84 Plymouth Grove

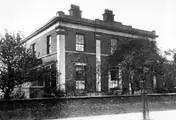
The house, pictured in 1913, the year that the Gaskells' occupancy ended

"The New York Times" stated that the conversion to a museum could be achieved at "small expense", as it could sell some of the land belonging to the house for development. Despite the suggestion, the idea was rejected by the local authority, with "The Manchester Guardian" quoting them as stating, "The house belonged to one of the ugliest periods of architecture and was of no value beyond its association with the Gaskell family." Hopes of turning 84 Plymouth Grove into a museum were soon extinguished, and the house was simply left there. The University of Manchester purchased the building in 1969, converting it for use by the International Society. The university relinquished the building in 2000.